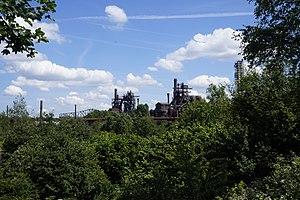
Le parc paysager Duisbourg Nord est un parc paysager d' environ 180 hectares aménagé sur une friche industrielle dans l'arrondissement Meiderich-Beeck à Duisburg, en Rhénanie-du-Nord―Westphalie. Le parc est créé dans le cadre de l'exposition internationale Emscher Park. Localisé sur le site d'une ancienne sidérurgie, le parc paysager est l'un des points d'ancrage de la Route européenne de la culture industrielle et de la Route de la culture industrielle de la Ruhr. Le quotidien britannique The Guardian classe le parc parmi les dix meilleurs parcs urbains du monde aux côtés du High Line, des Buttes-Chaumont, de Hampstead Heath et du Parc Güell.